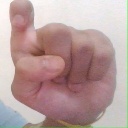
अक्षर: इ